Question: Please indicate a possible affordance area of the knife that can be used for holding
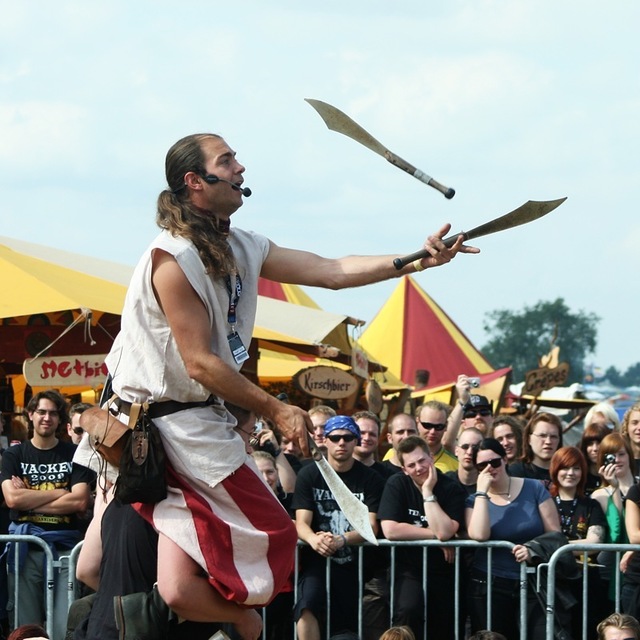
Answer: [384.145, 146.232, 459.902, 200.171]